A Taste of Honey

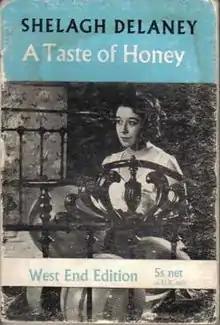
"Methuen's Modern Plays" 1959 paperback front cover

A Taste of Honey is the first play by the British dramatist Shelagh Delaney, written when she was 19. It was adapted into an award-winning film of the same title in 1961.